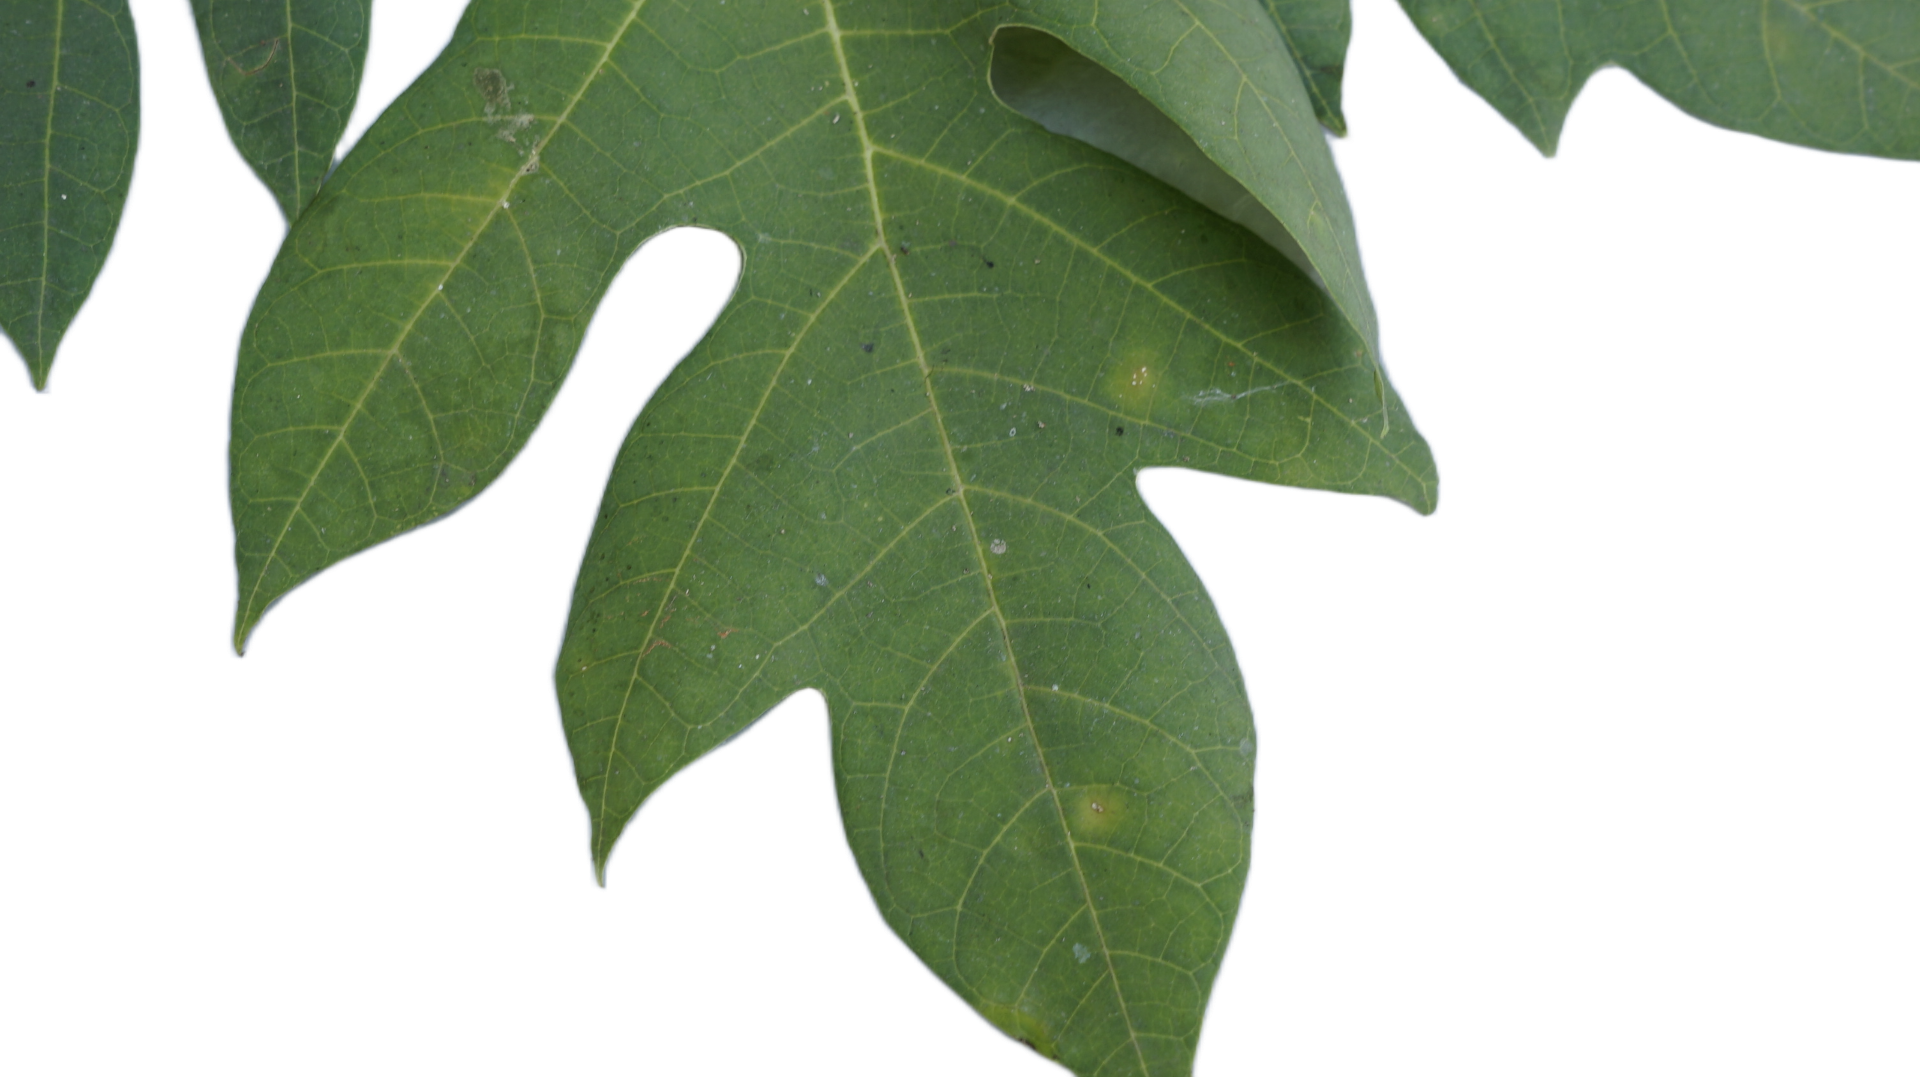
Crop: Papaya
Label: Pathogen_symptoms